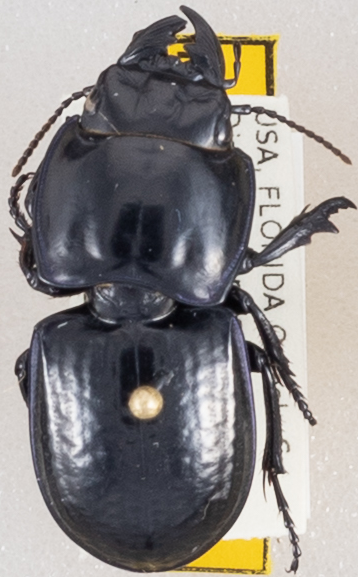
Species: Pasimachus sublaevis
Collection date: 2019-09-24
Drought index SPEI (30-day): -1.208
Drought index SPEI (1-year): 0.272
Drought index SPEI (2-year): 1.085